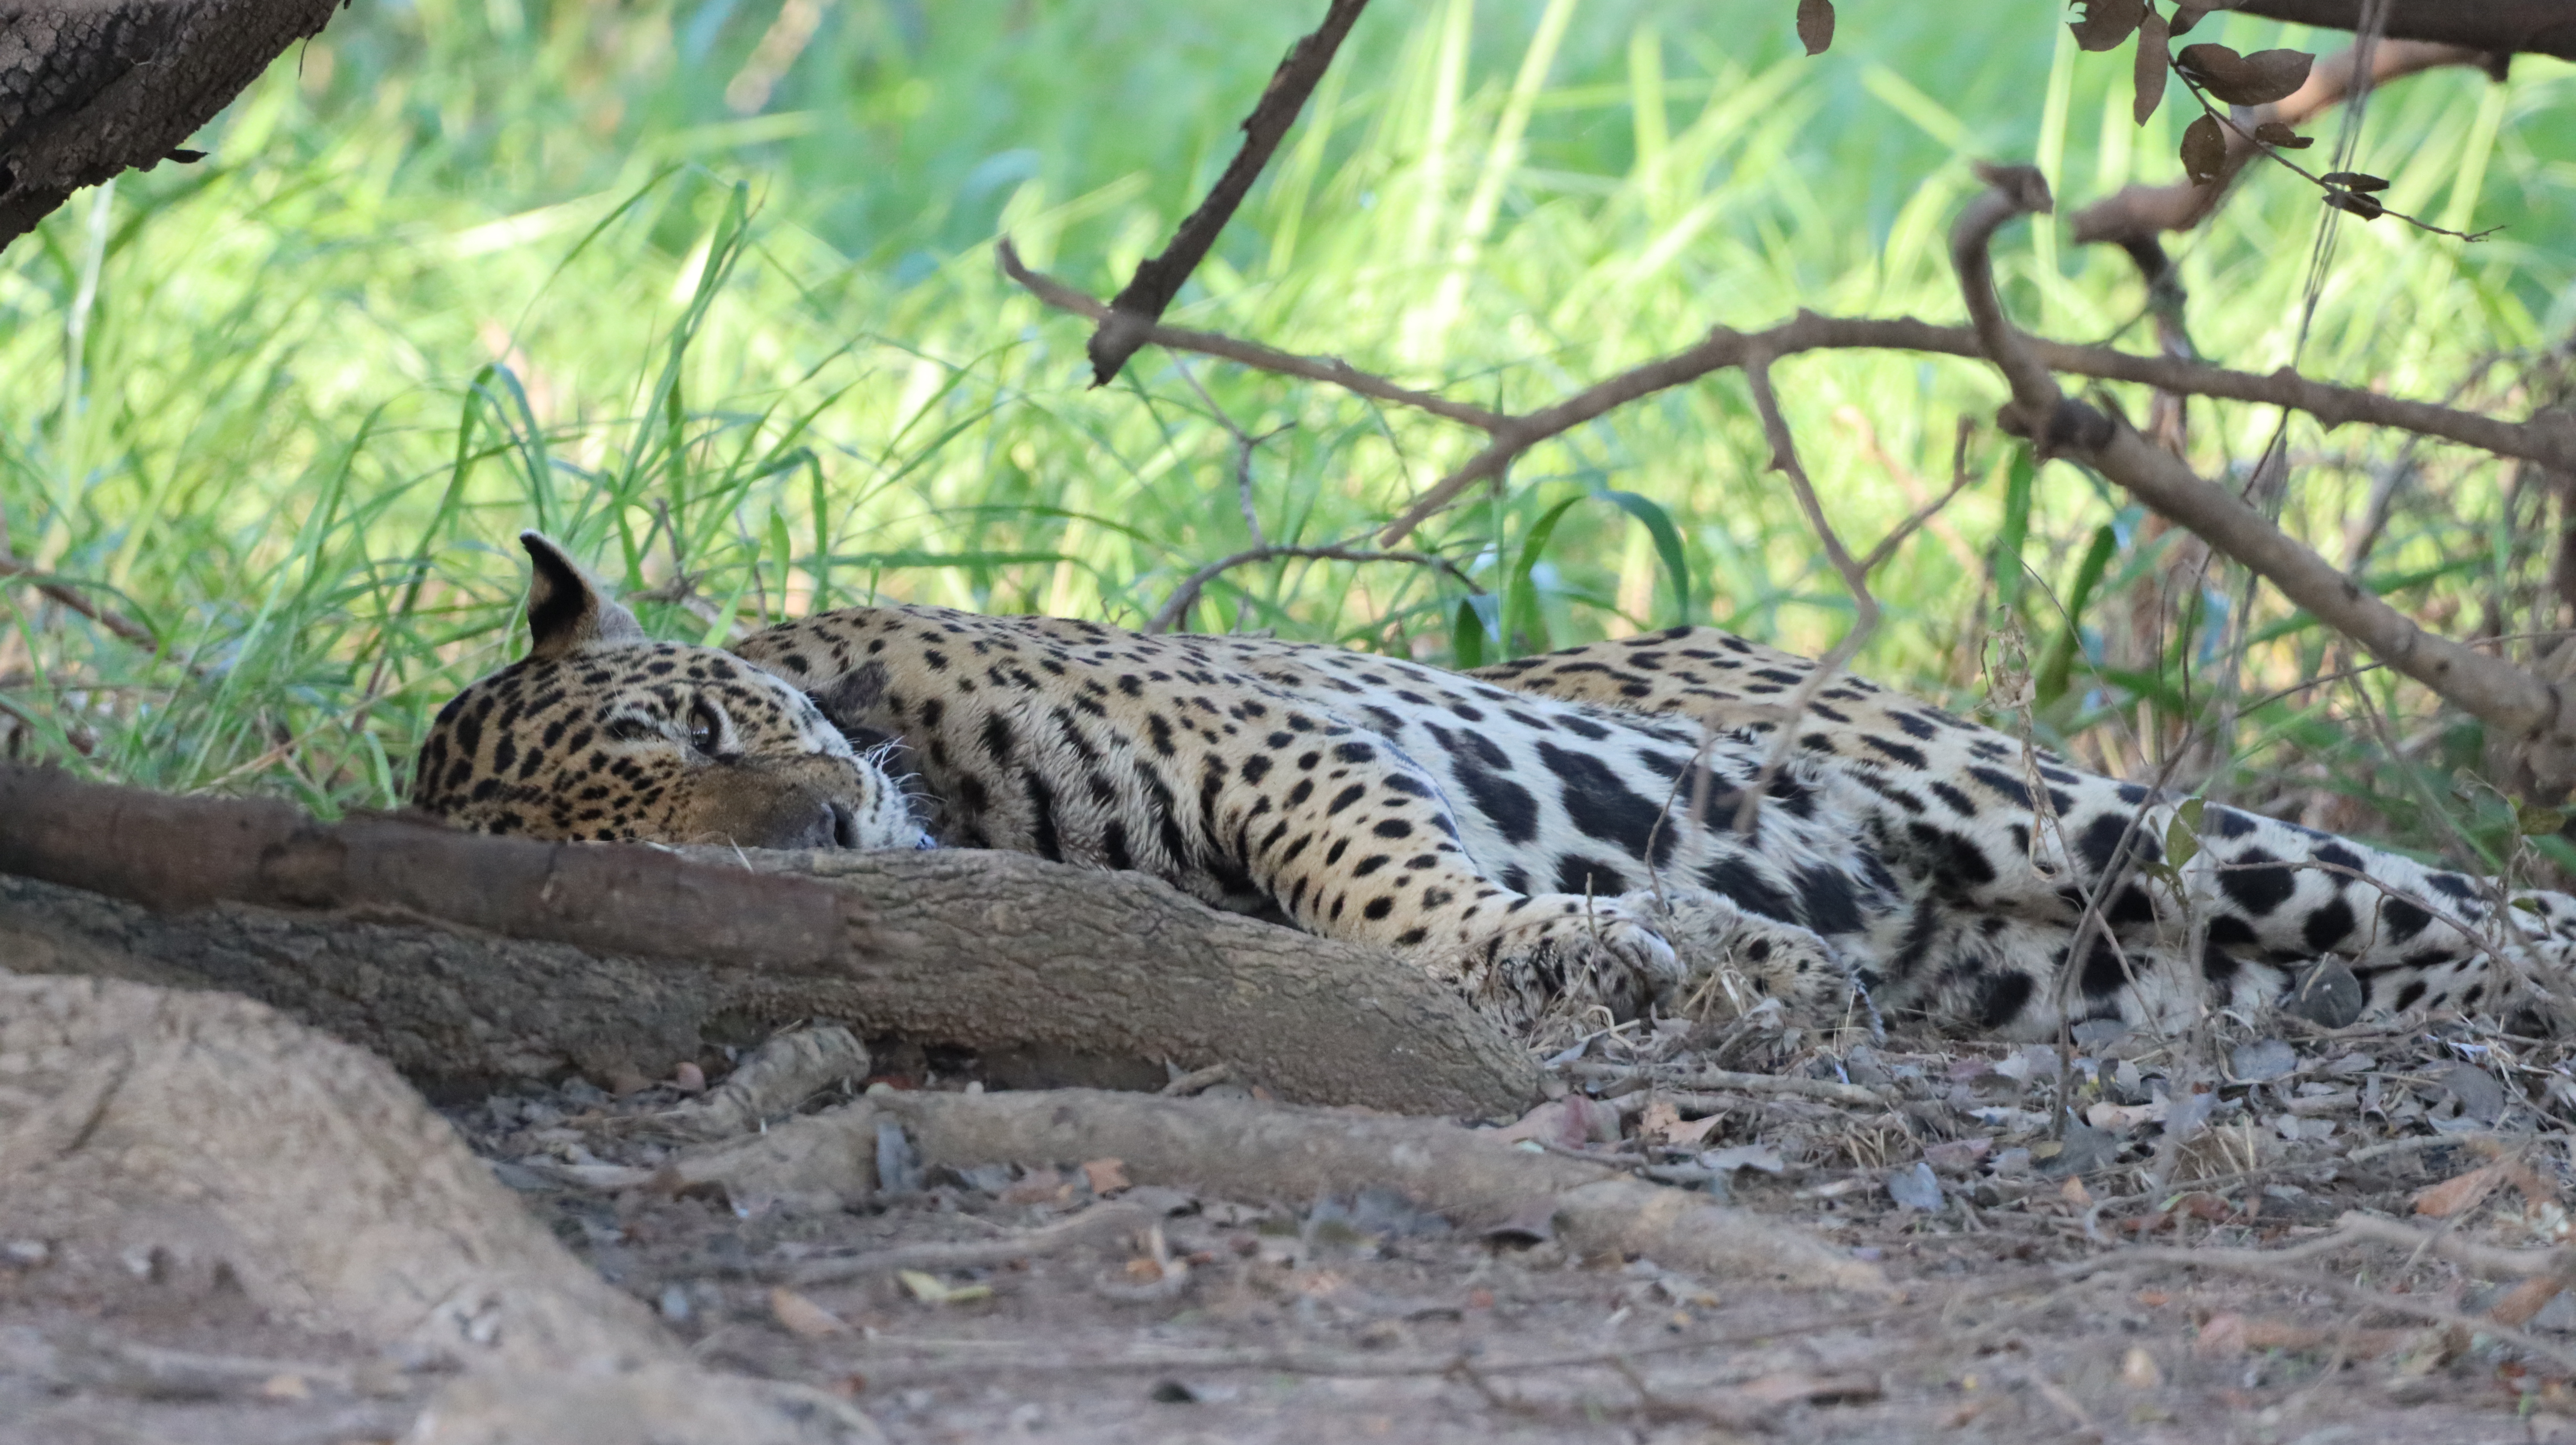
Jaguar: Ousado